Ash (artist)

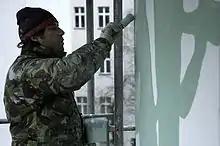
Victor Ash painting in Berlin, 2008

Victor Ash, also known as Ash, is a Copenhagen-based artist originally from Paris, France.